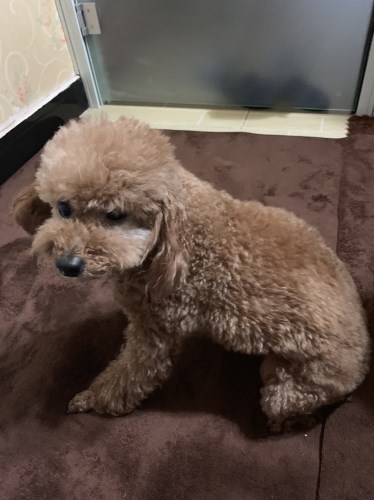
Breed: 7449-n000128-teddy